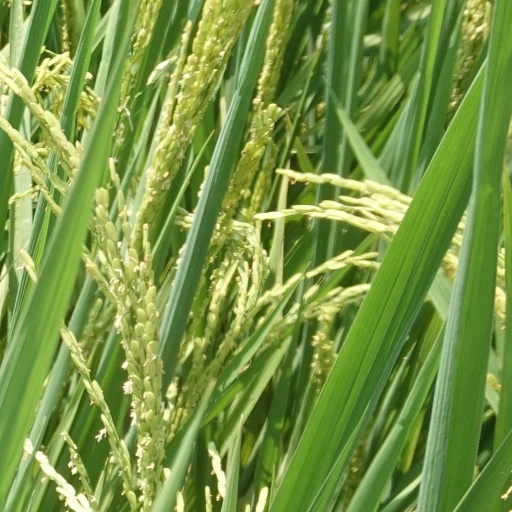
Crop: rice